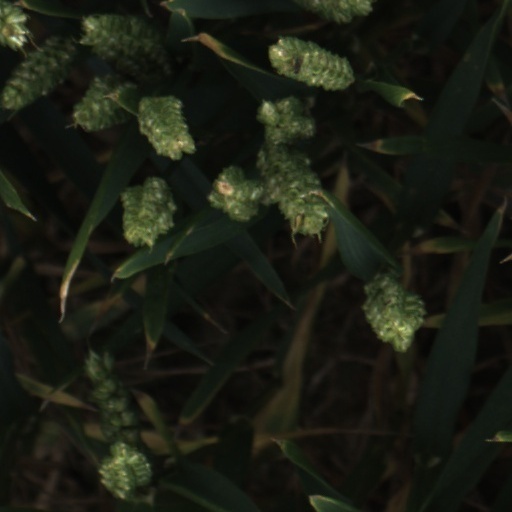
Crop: wheat